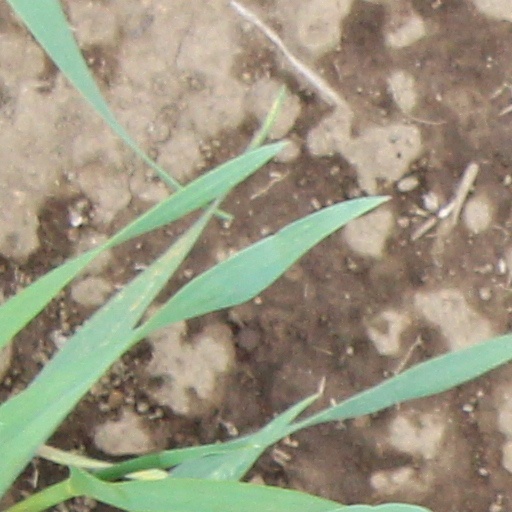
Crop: wheat